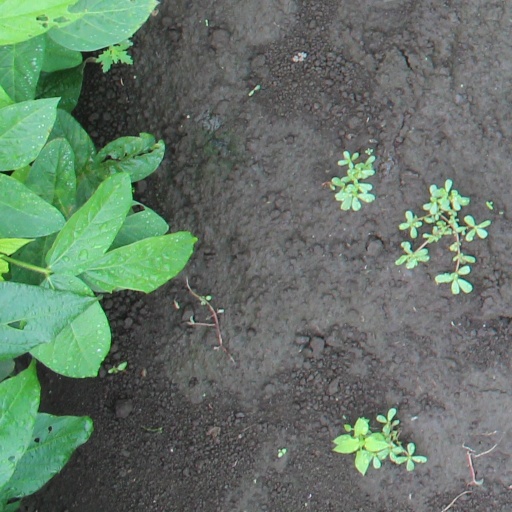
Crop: soybean